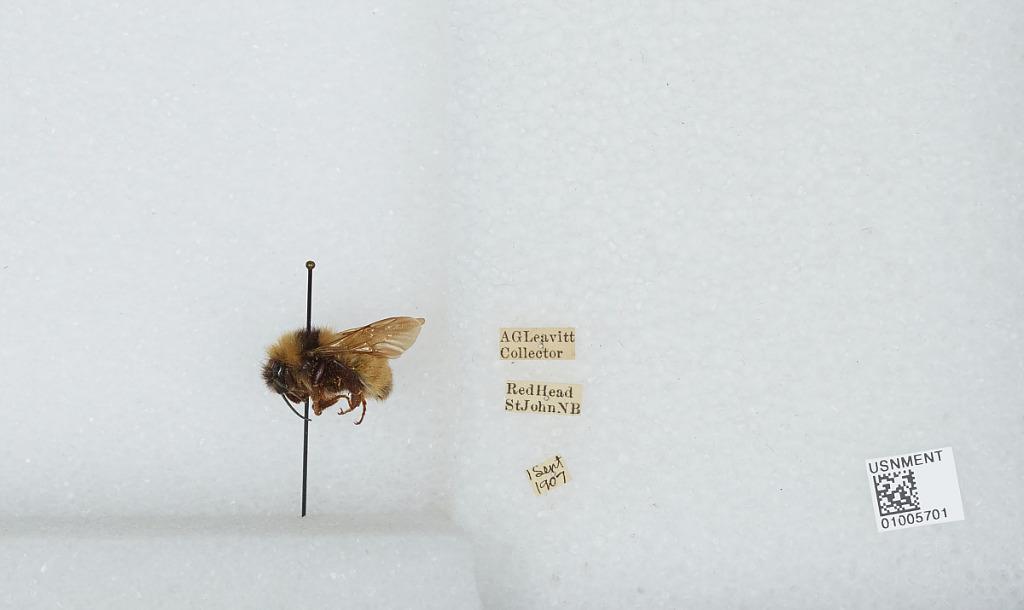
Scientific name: Bombus (Subterraneobombus) borealis Kirby
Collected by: A. Leavitt
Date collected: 1907-9-1
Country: Canada
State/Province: New Brunswick
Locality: Red Head, Saint John
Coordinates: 45.2806, -66.0111